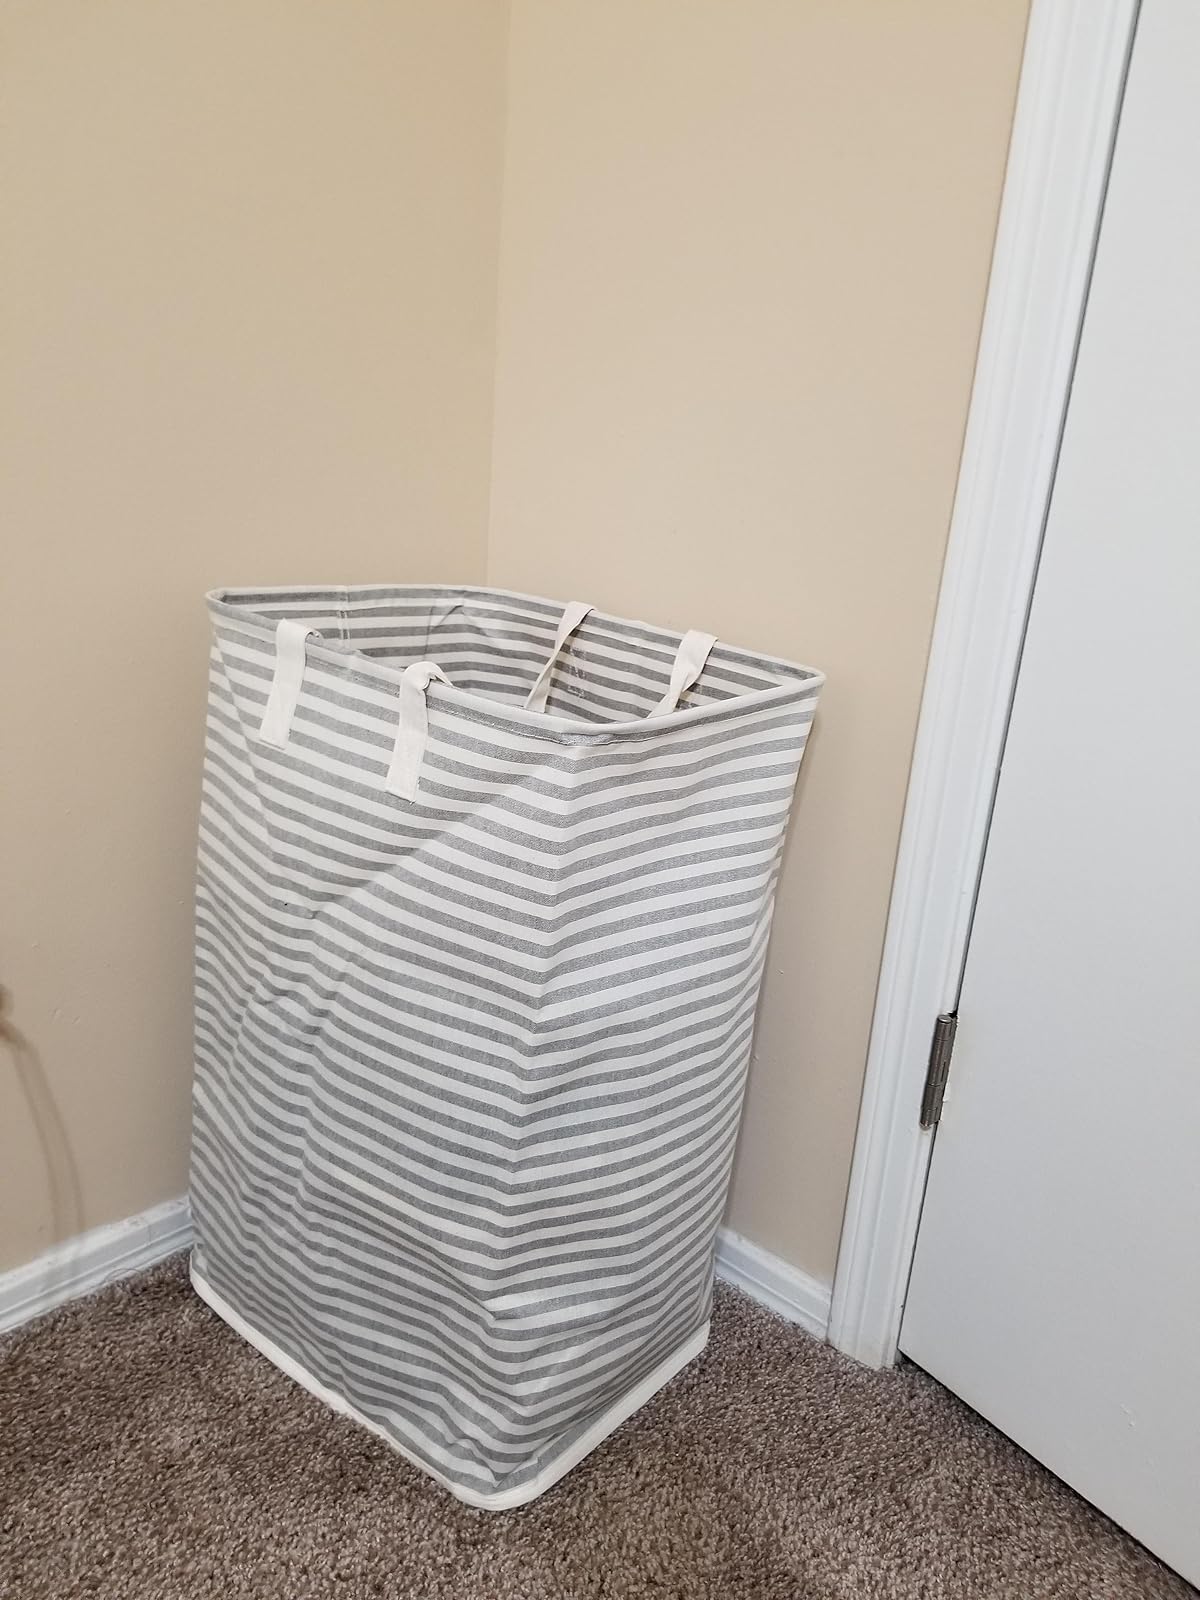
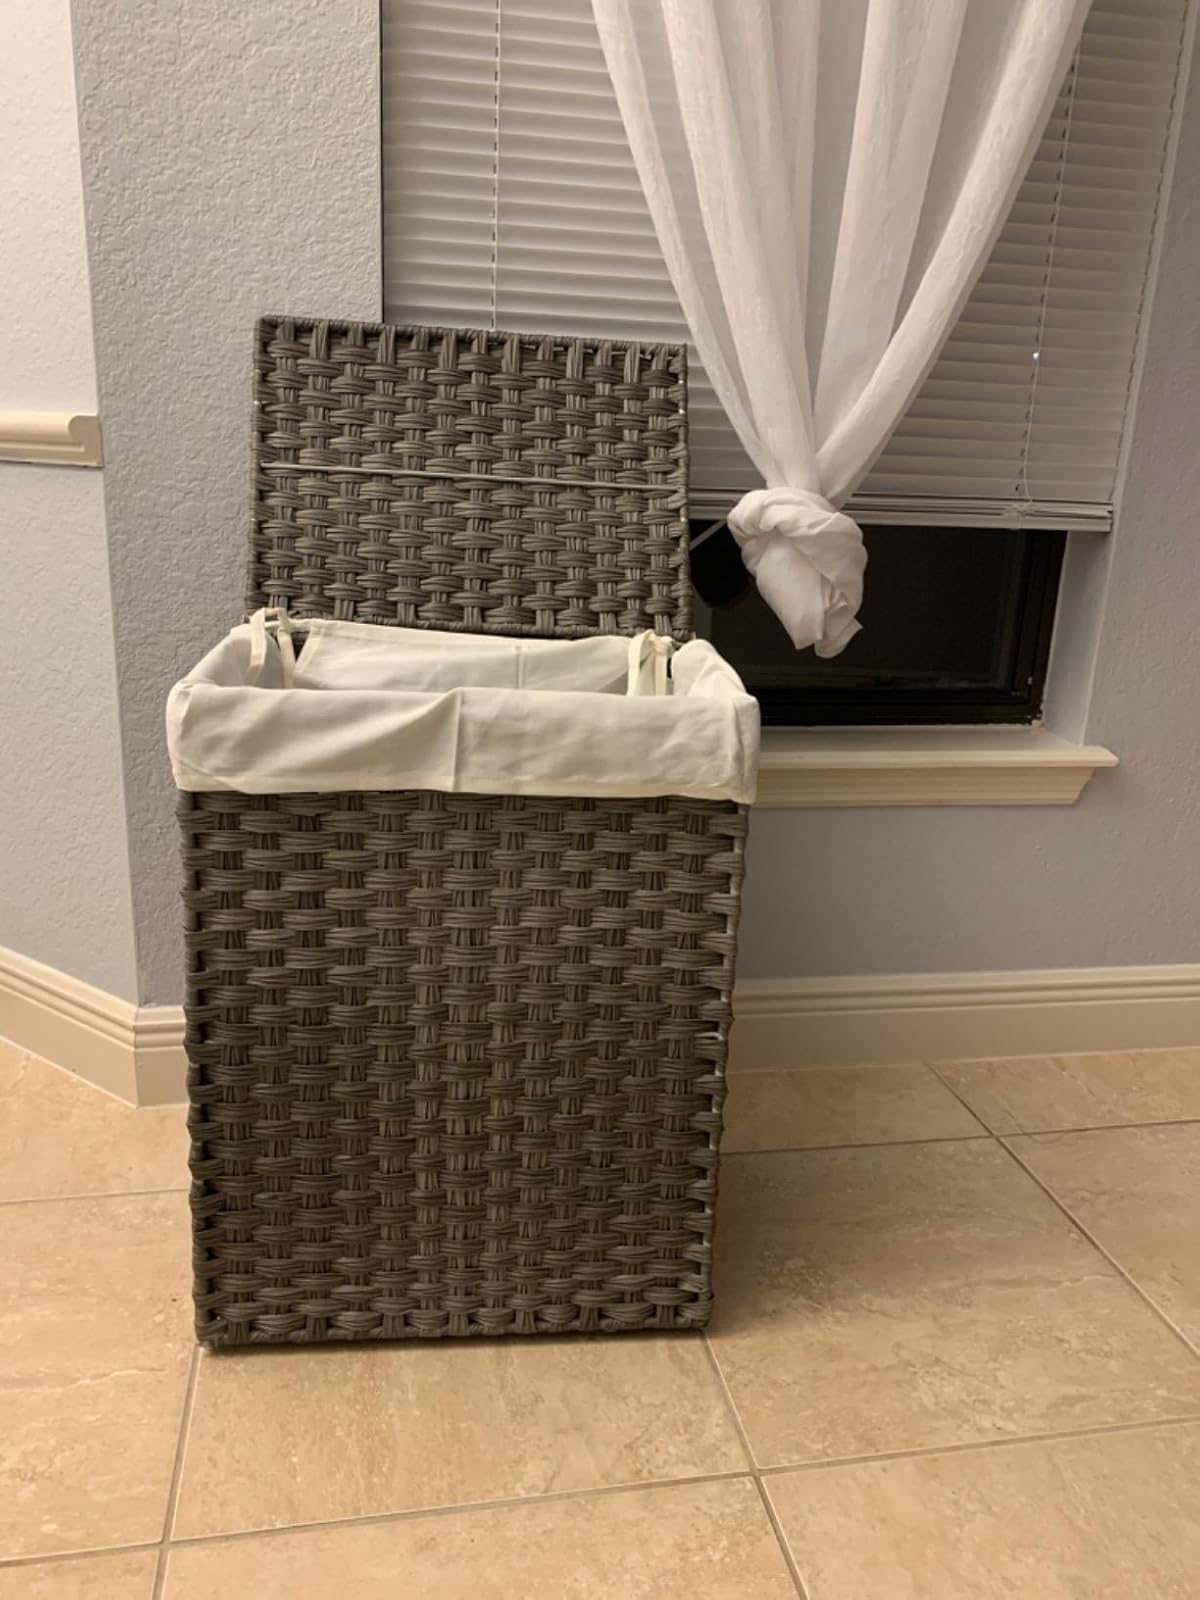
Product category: items_hamper
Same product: no